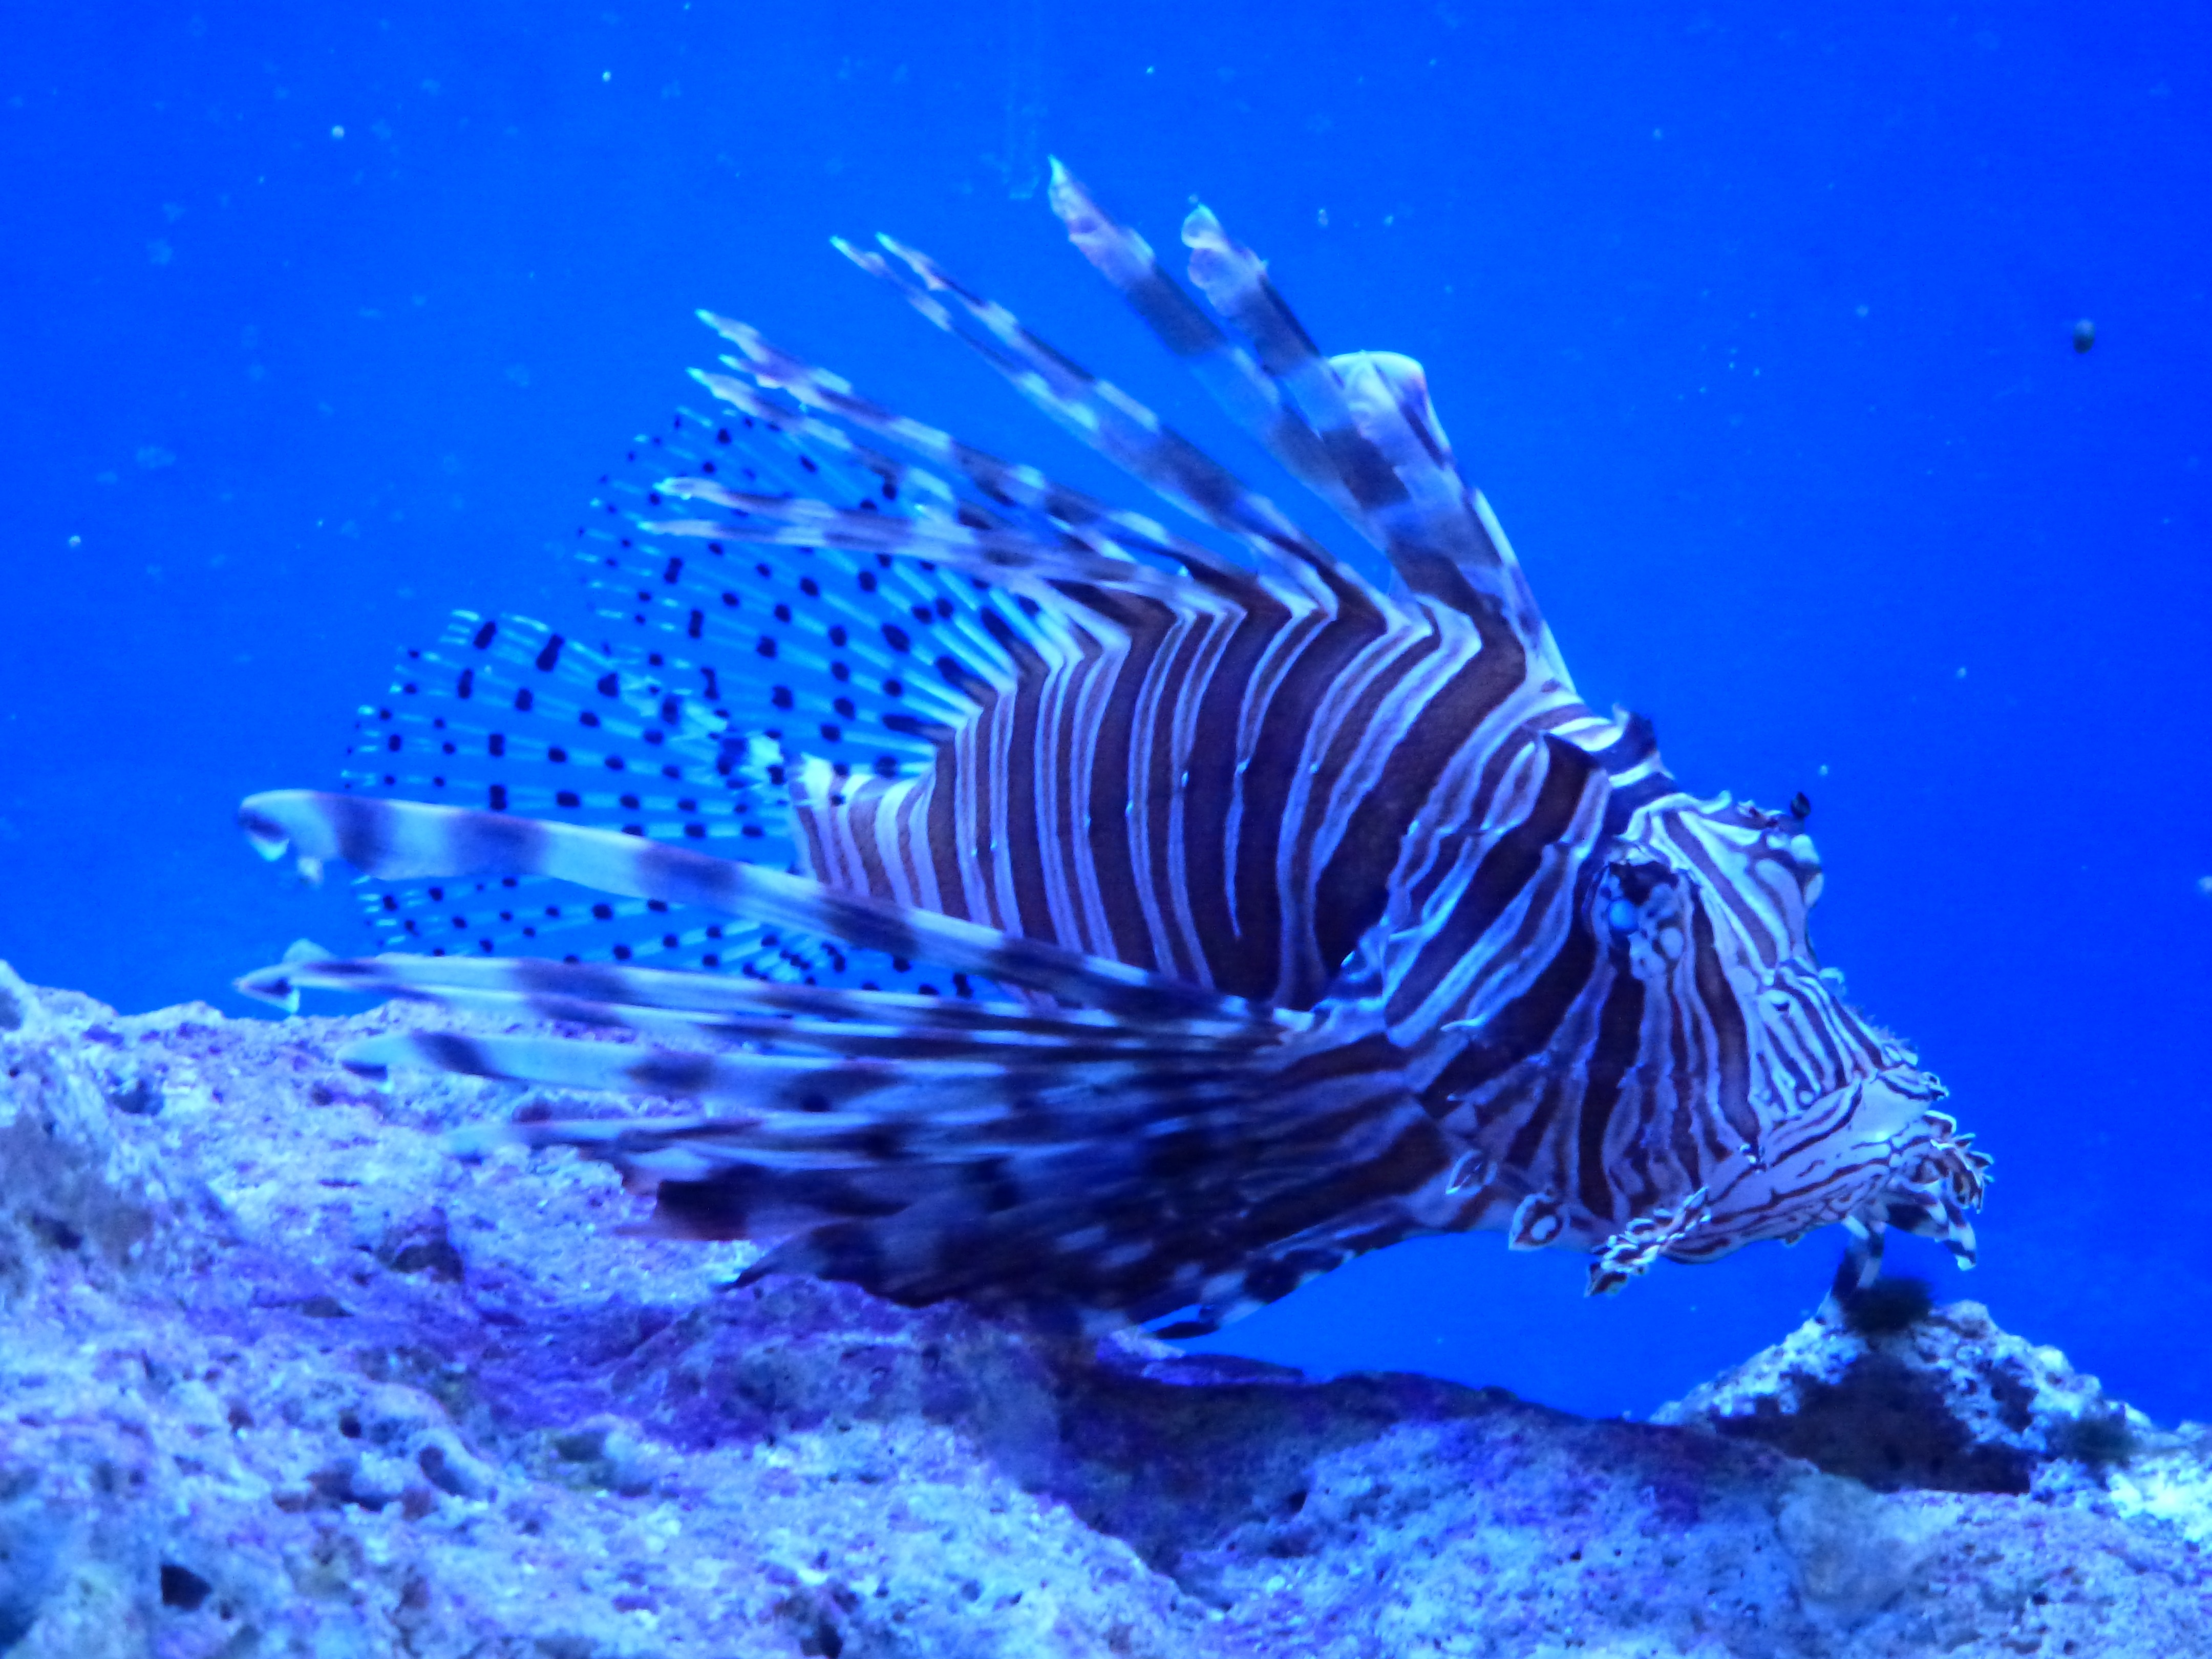
sea, animal, wildlife, underwater, tropical, biology, aquatic, fish, lionfish, coral, coral reef, life, reef, marine, creature, exotic, ecosystem, saltwater, undersea, scorpionfish, key largo, marine biology, coral reef fish, deep sea fish, pennecamp state park